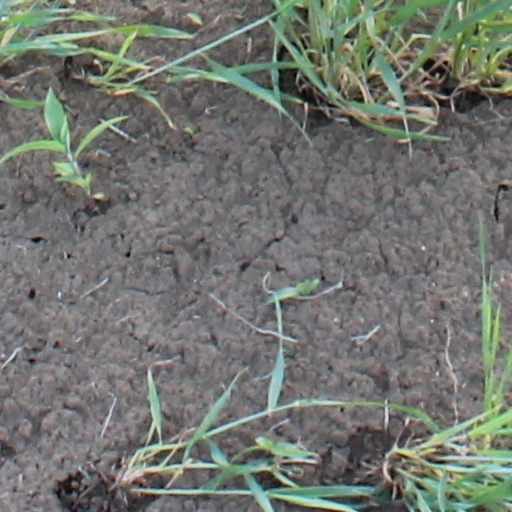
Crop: wheat